Spalding Gray: Terrors of Pleasure

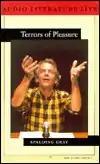

Spalding Gray: Terrors of Pleasure is a 1987 filming of a monologue written and performed by Spalding Gray. The monologue is composed of material from the original stage performance "Swimming to Cambodia" that was not used in the 1987 film.